Independent Evangelical-Lutheran Church

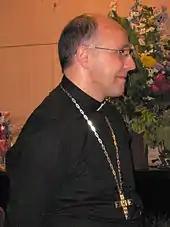
Bishop Hans-Jörg Voigt

In 1817, King Frederick William III of Prussia ordered the Lutheran and Reformed churches in his territory to unite, forming the Evangelical Church of the Prussian Union, a predecessor to today's Union of Evangelical Churches. As the uniting of Lutheran and Reformed Christians in Germany proceeded, some Lutheran groups dissented and formed independent churches, especially in Prussia, Saxony, Hanover, and Hesse. These Lutherans held that Reformed doctrine and Lutheran doctrine are contradictory on many points (especially on the nature of the Real Presence of Christ in the Lord's Supper), and that such doctrinal differences precluded altar fellowship. So in the 1820s and 1830s Lutherans in Prussia and their congregations formed a new Lutheran church, recognised by the king in 1845 as the "Evangelisch-Lutherische Kirche in Preußen" (Evangelical Lutheran Church in Prussia). It was seated in Breslau and presided over by the "Oberkirchenkollegium" (Supreme Church Collegial Body).